The Corner Packing Shed

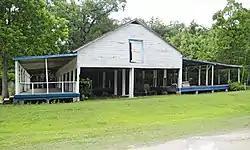

The Corner Packing Shed, in Frogmore, South Carolina, is a historic packing house on St. Helena Island that was built in 1930. It was listed on the National Register of Historic Places in 1988.